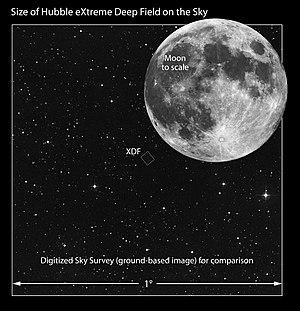
Taille angulaire du XDF par rapport à celle de la Lune.